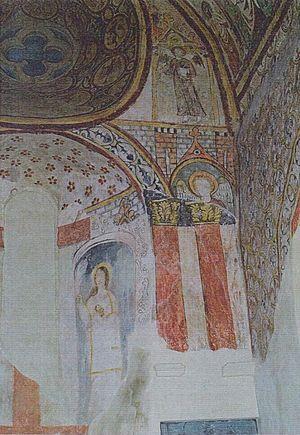
Eglise de Pignols
Pignols est une commune française située dans le département du Puy-de-Dôme, en région Auvergne-Rhône-Alpes. Elle fait partie de l'aire urbaine de Clermont-Ferrand.
Yves Morvan, né le 13 janvier 1932 à Uzel, est un plasticien français, archéologue médiéviste, érudit, spécialiste de l'art roman auvergnat et de l’iconographie de Blaise Pascal. Il est également restaurateur de vierges romanes et de peintures murales médiévales, sculpteur de personnages religieux en bois et en pierre, ainsi que membre de l'Académie des sciences, belles-lettres et arts de Clermont-Ferrand, dont il obtient le prix J.F. Mège en 1981.